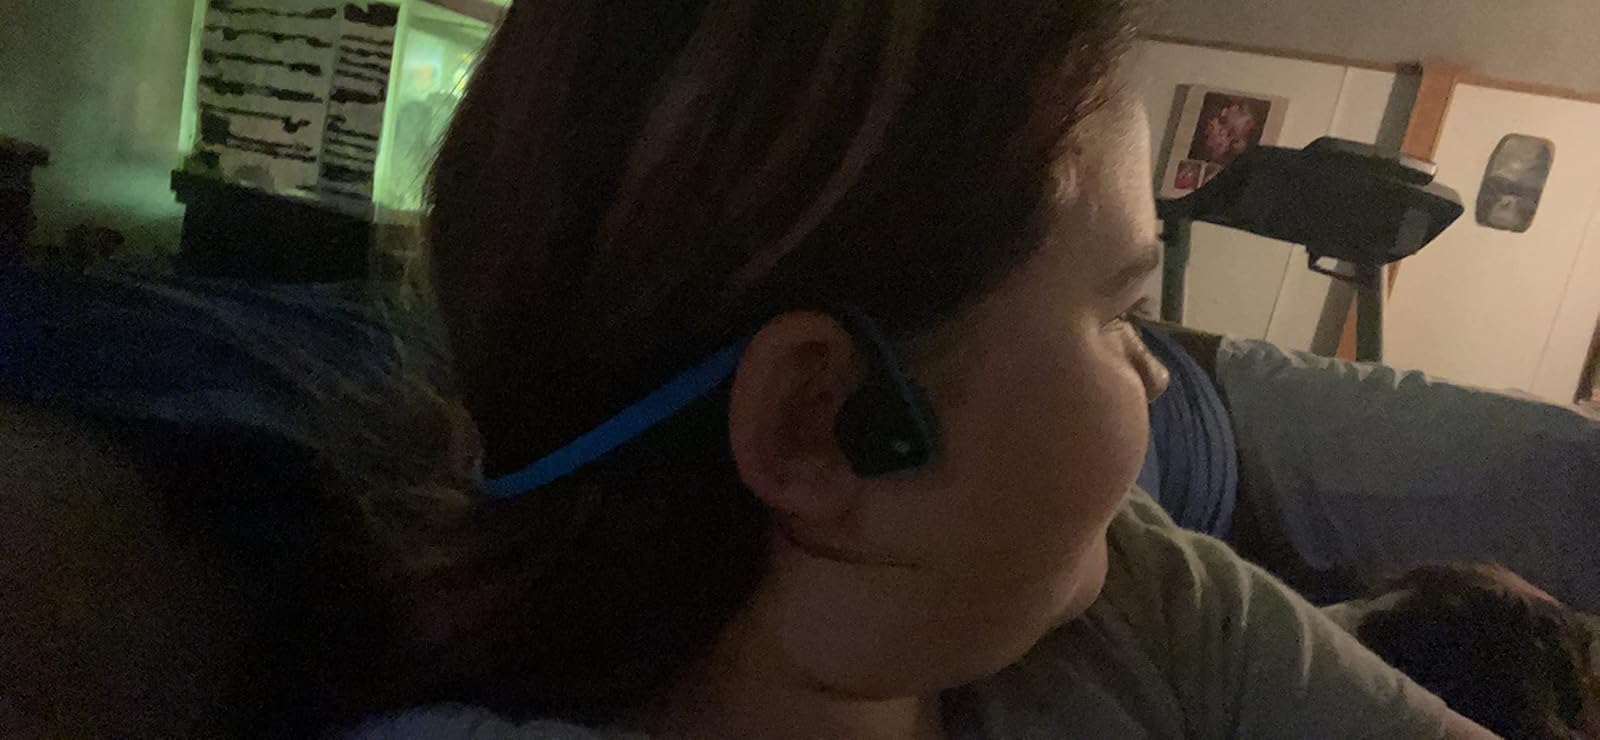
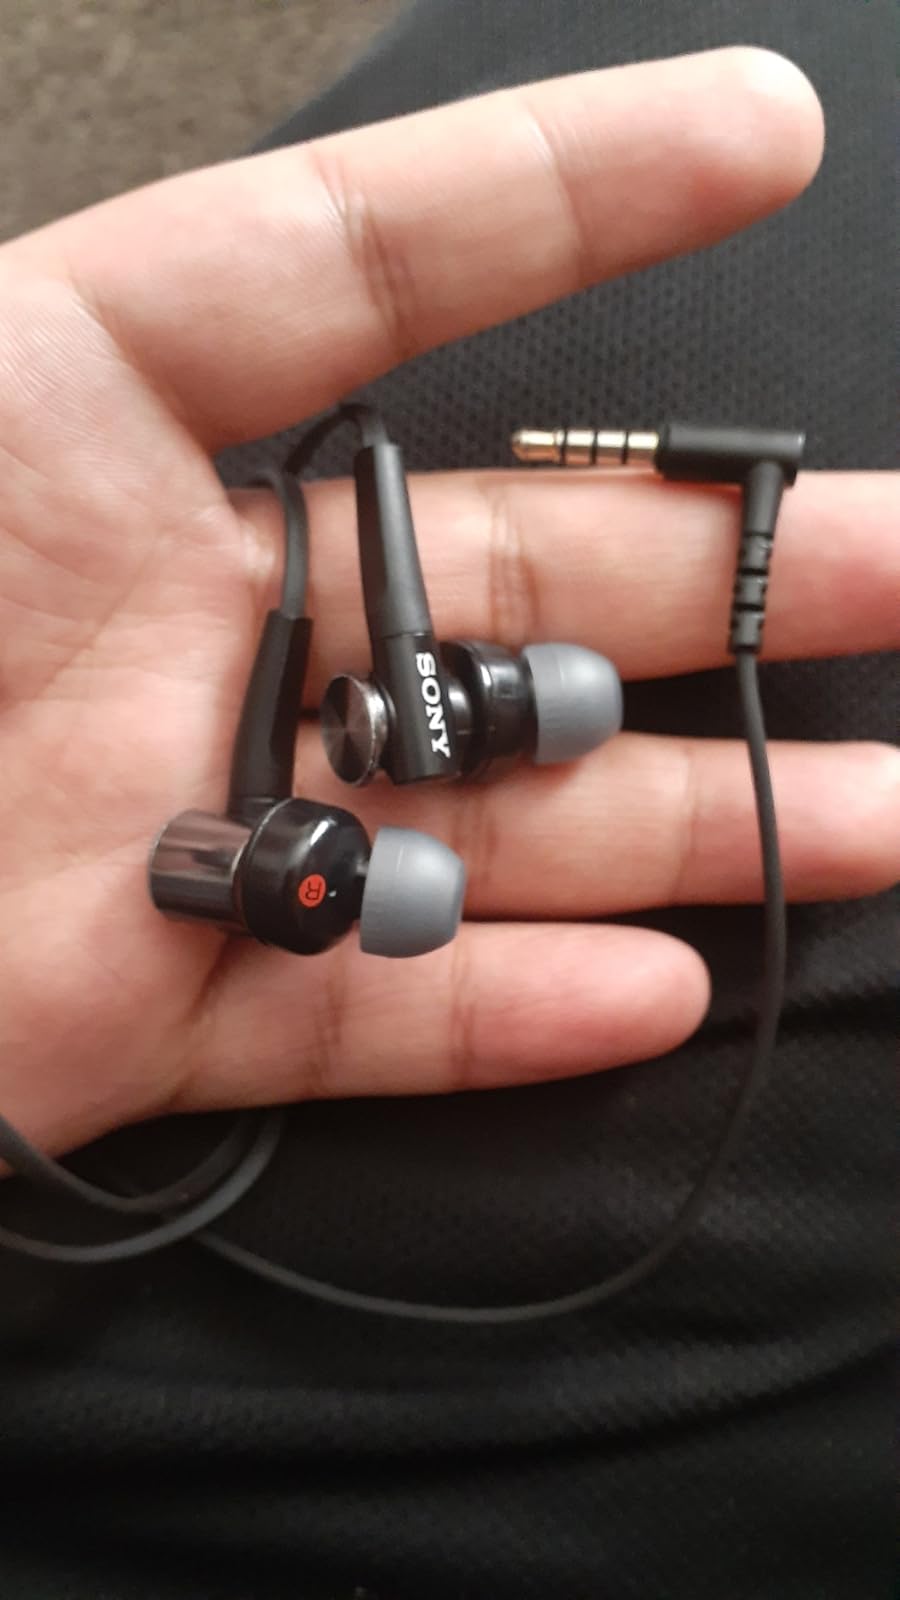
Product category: headphones
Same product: no